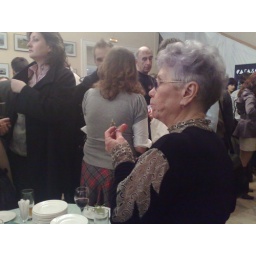
This woman was stealing cakes and putting them in her bag